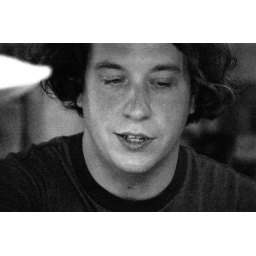
talking to the woman in the white hat